Martial arts film

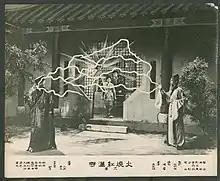
The first martial arts film "The Burning of the Red Lotus Temple" (1928), a Chinese film directed by Zhang Shichuan

Martial arts films are a subgenre of action films that feature martial arts combat between characters. These combats are usually the films' primary appeal and entertainment value, and often are a method of storytelling and character expression and development. Martial arts are frequently featured in training scenes and other sequences in addition to fights. Martial arts films commonly include hand-to-hand combat along with other types of action, such as stuntwork, chases, and gunfights. Sub-genres of martial arts films include kung fu films, wuxia, karate films, and martial arts action comedy films, while related genres include gun fu, jidaigeki and samurai films.